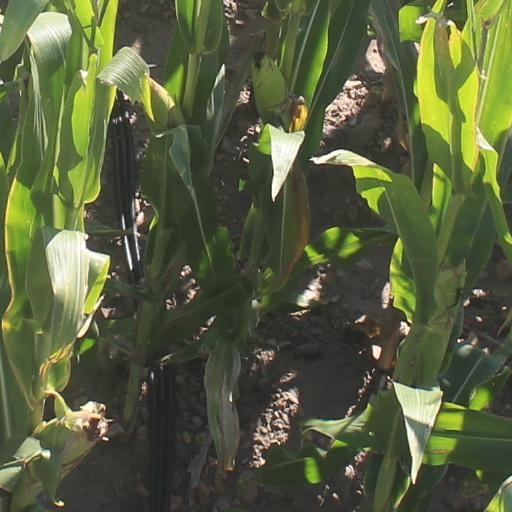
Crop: maize; corn